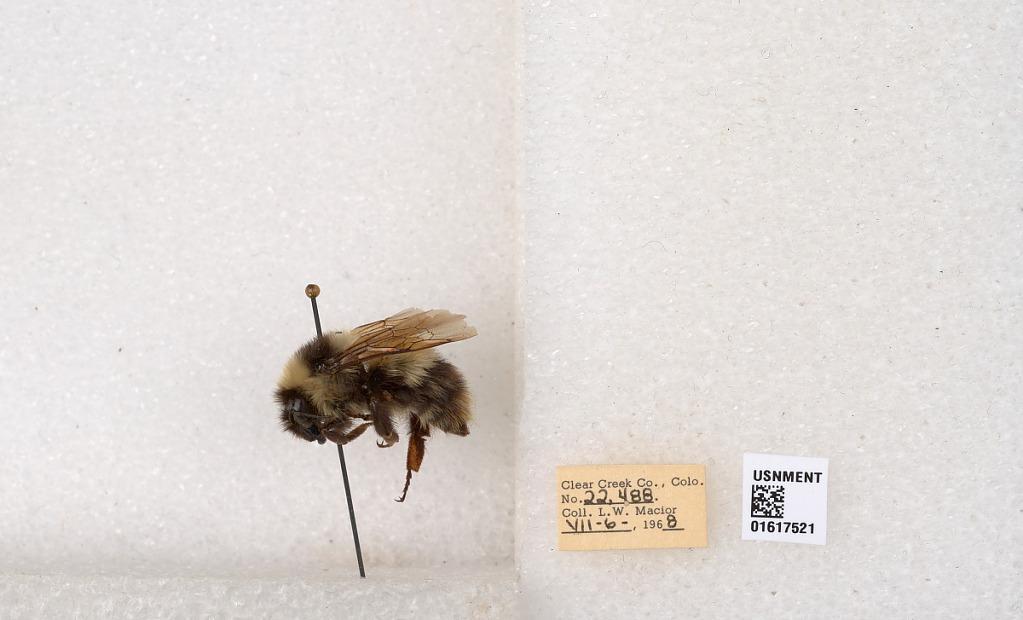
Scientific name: Bombus kirbyellus
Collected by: L. Macior
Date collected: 1968-7-6
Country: United States
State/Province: Colorado
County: Clear Creek
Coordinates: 39.6891, -105.644